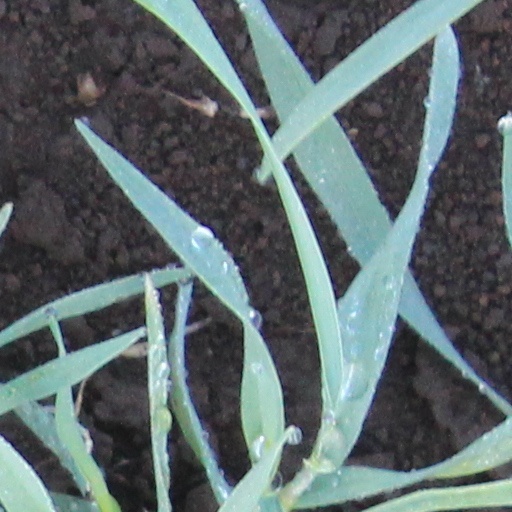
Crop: wheat